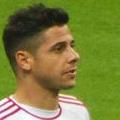
Age: 32